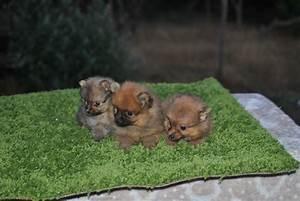
dog